Arne Gauslaa

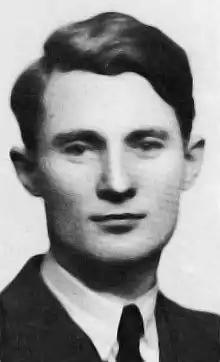
Arne Gauslaa

Arne Gauslaa (8 February 1913 – 30 October 1942) was a Norwegian communist, newspaper editor and resistance member.